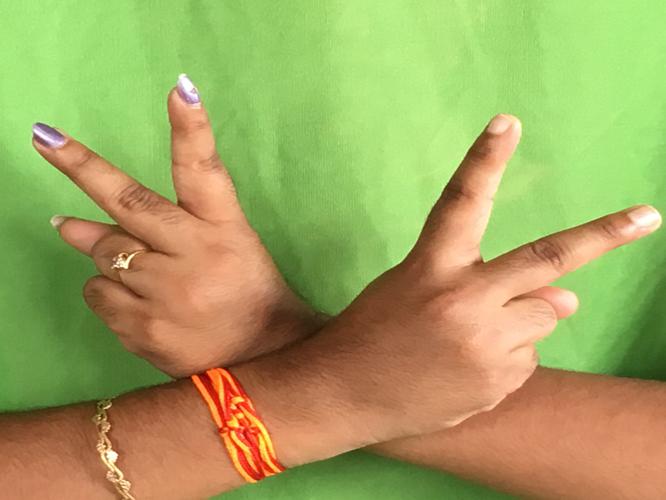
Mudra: Kartariswastika
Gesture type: double_hand